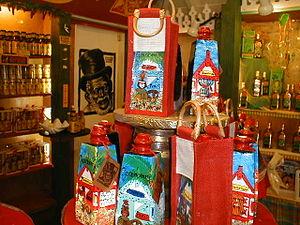
Le guavaberry ou rumberry est une baie des caraïbes et également une liqueur de l’île de Saint-Martin produite à partir de ce fruit. Elle est appelée guavaberry, mirto ou murta à Puerto Rico ; guaveberry à Saint-Martin et Saint-Eustache ; guayabillo au Guatemala ; coco-carette, merisier-cerise, ou bois de basse batard en Guadeloupe et en Martinique ; cabo de chivo au Salvador ; escobillo au Nicaragua ; mije ou mije colorado à Cuba ; mijo dans la république dominicaine ; bois mulatre à Haïti ; roode bosch guave, saitjaberan, ou kakrioe hariraroe tataroe au Suriname. Au Venezuela les noms guayabito et guayabillo blanco sont aussi utilisés pour les espèces proches, M. caurensis Steyerm et d'autres plantes.